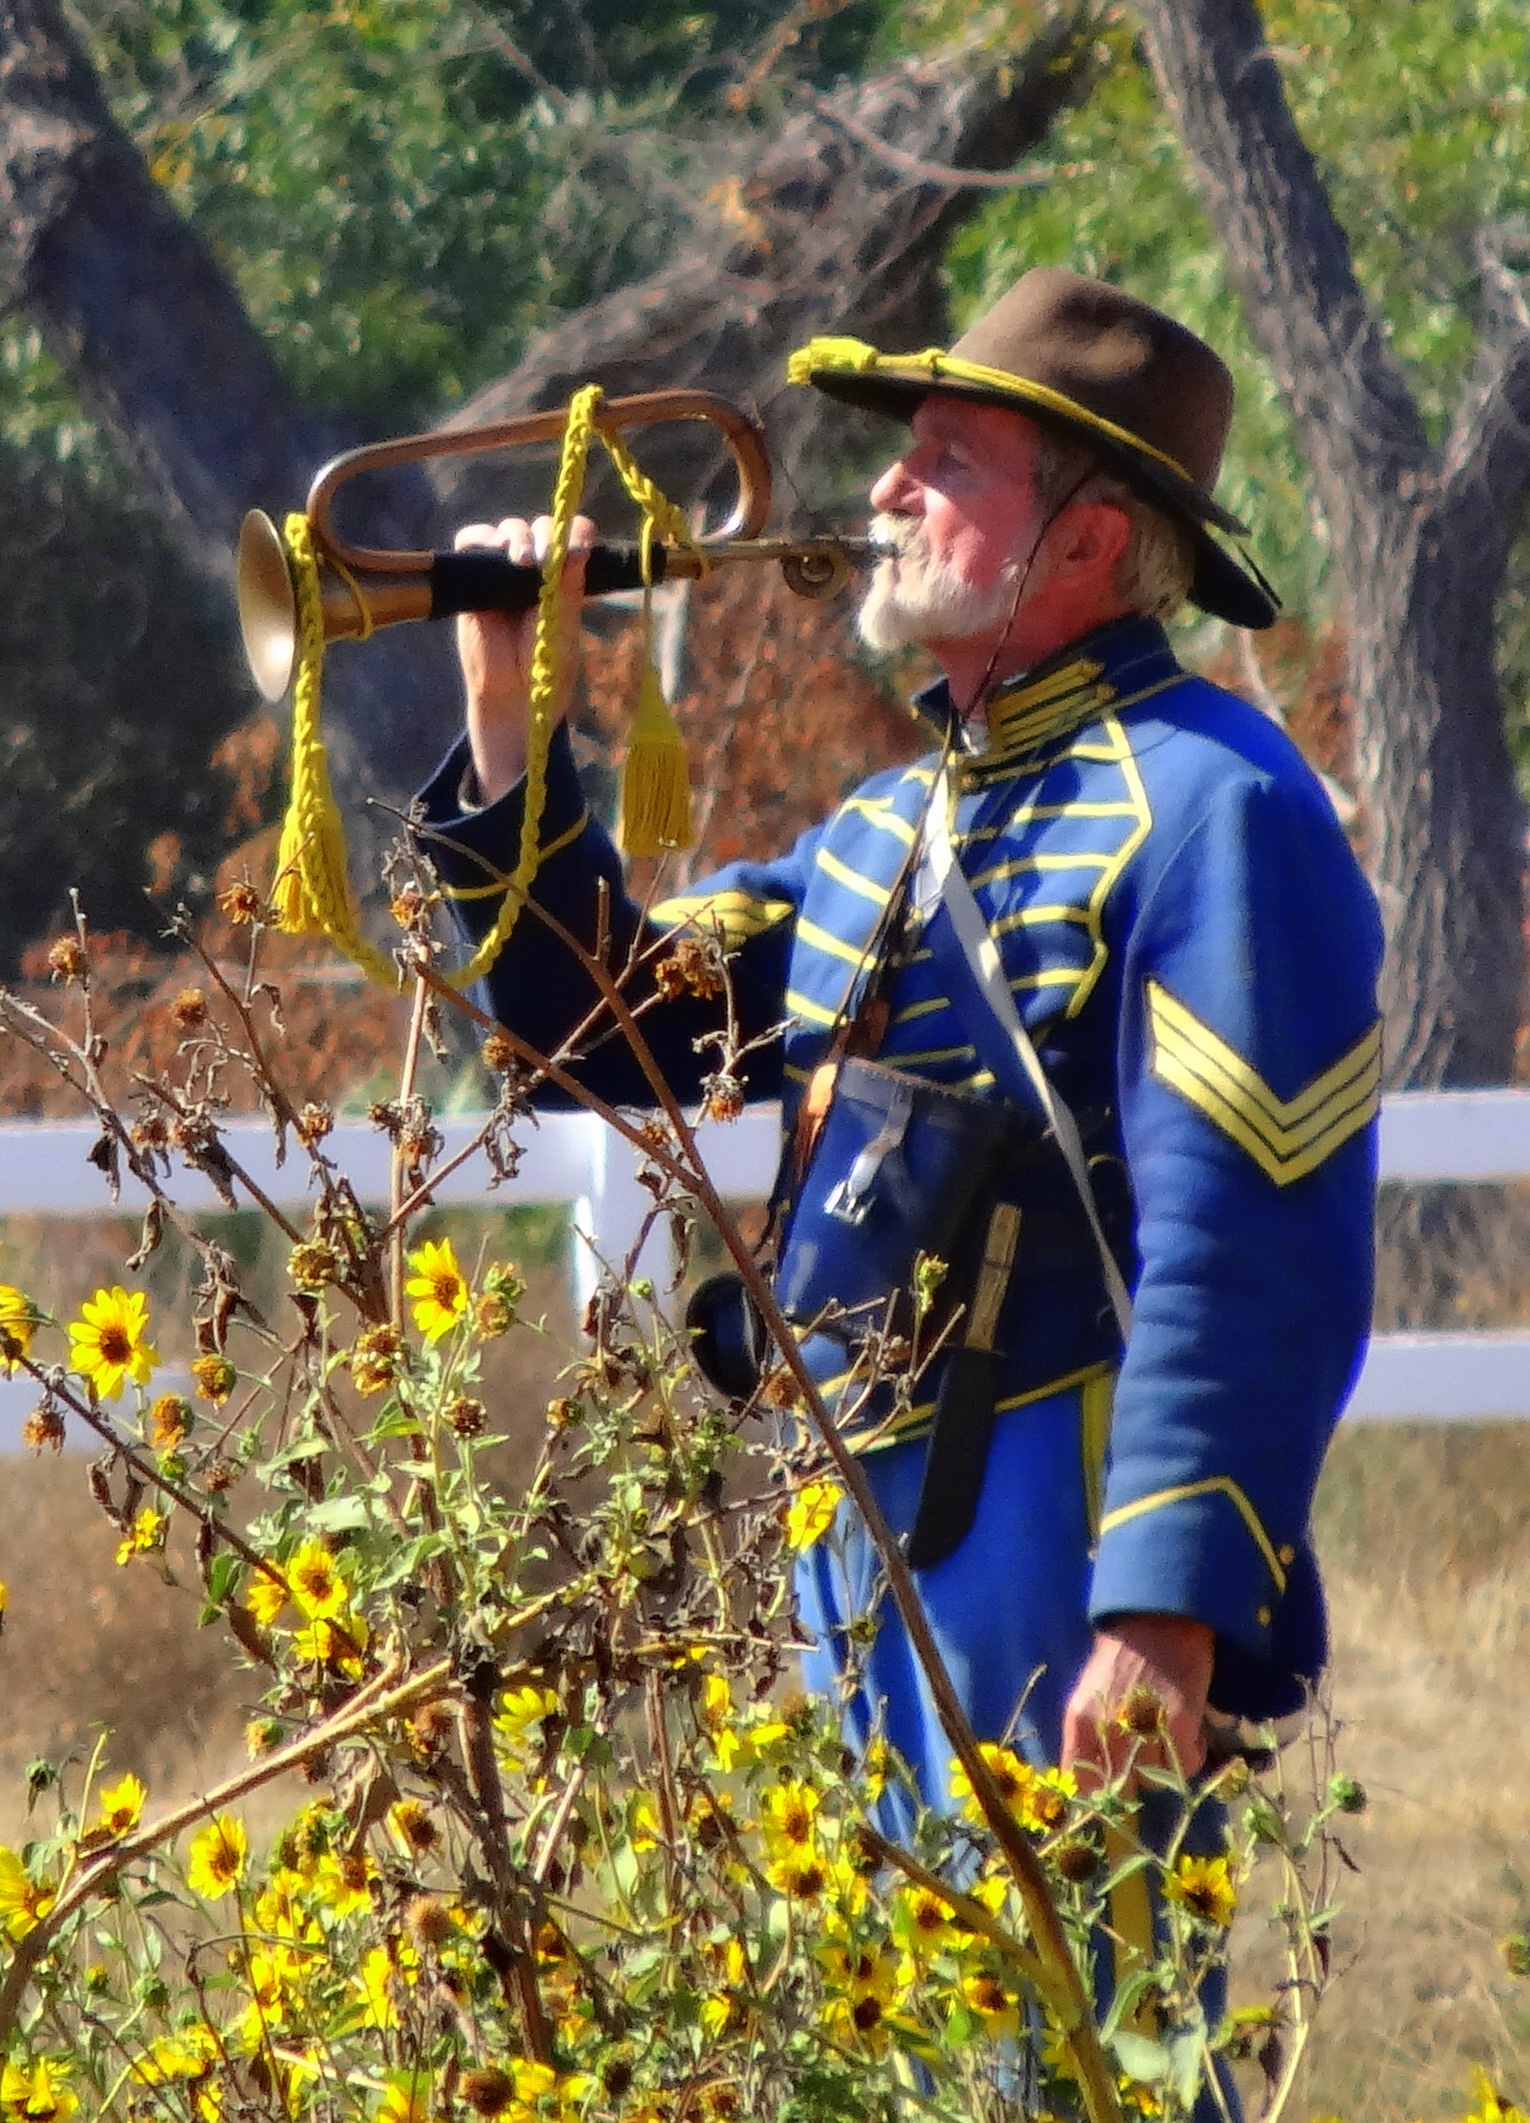
people, flower, military, autumn, agriculture, war, uniform, history, union, civil, bugler